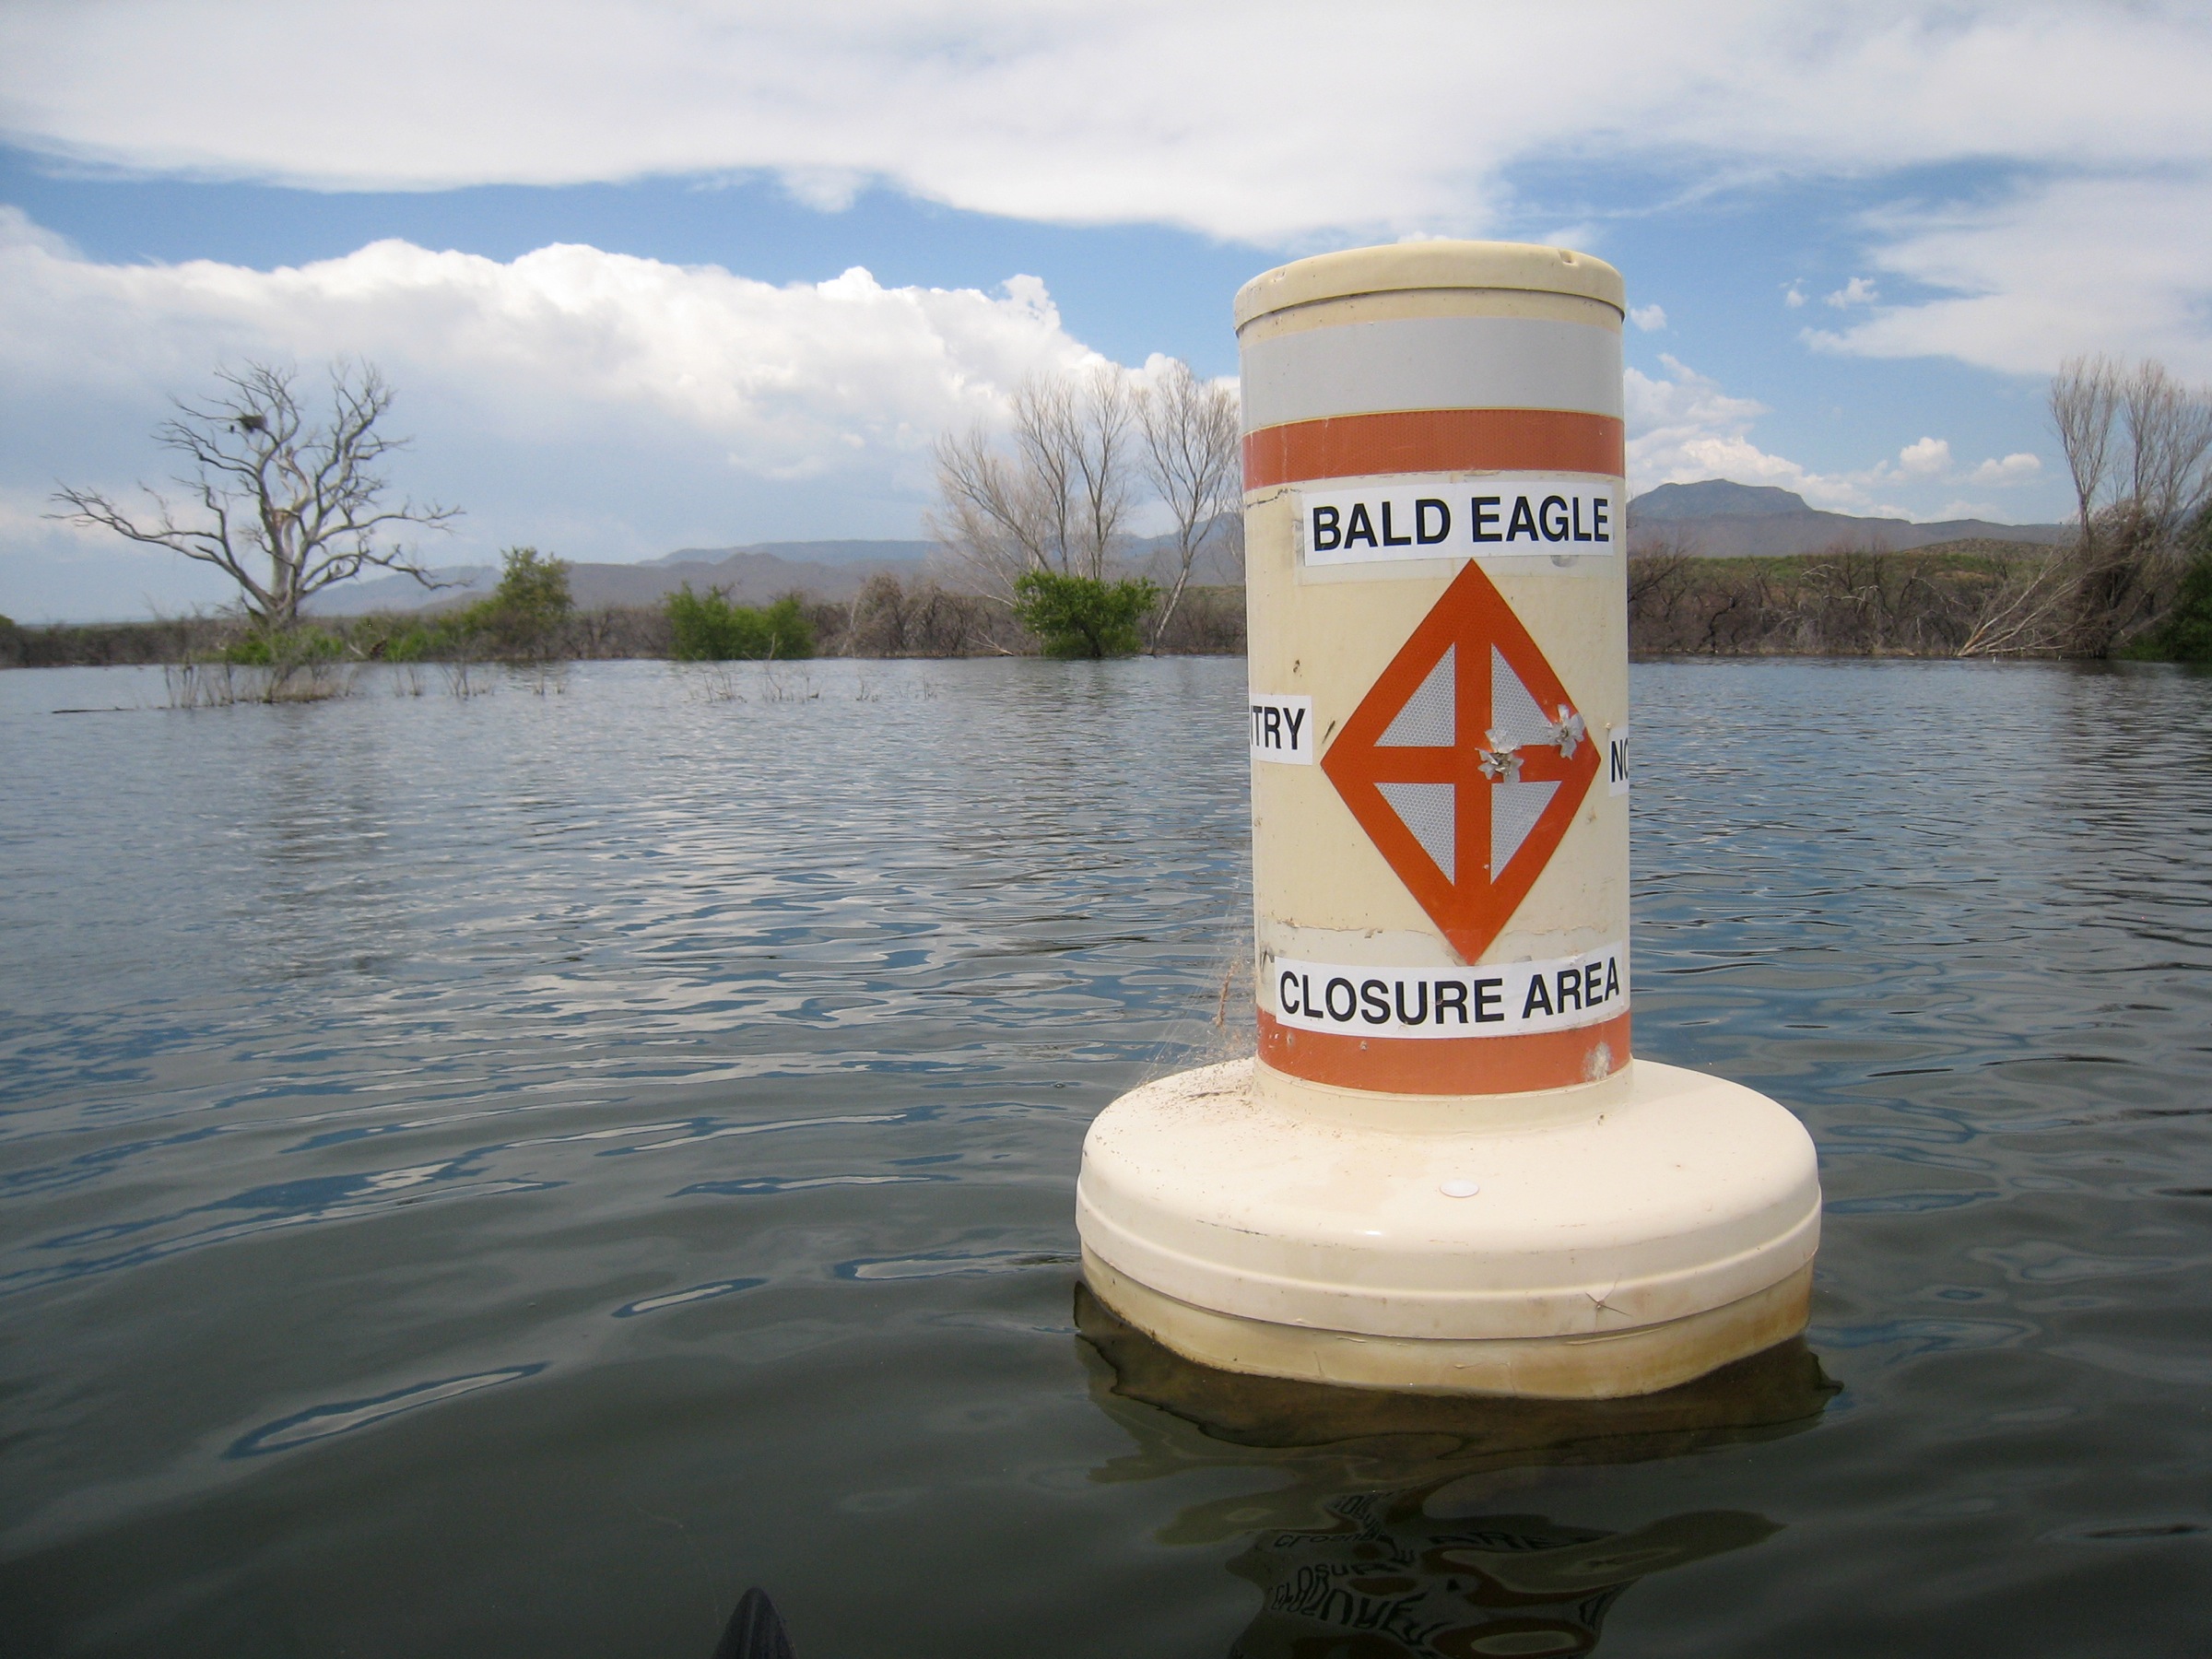
sea, water, boat, reflection, vehicle, kayak, boating